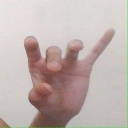
अक्षर: ओ